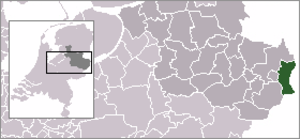
Losser est une commune et un village néerlandais, en province d'Overijssel.